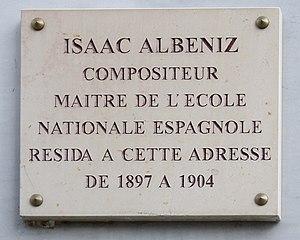
Plaque commémorative, 49 rue Erlanger, Paris 16e. «
La rue Erlanger est une voie du 16ᵉ arrondissement de Paris, en France.
Isaac Manuel Francisco Albéniz y Pascual, né le 29 mai 1860 à Camprodon et mort le 18 mai 1909 à Cambo-les-Bains, est un pianiste et compositeur espagnol. Il est particulièrement renommé pour ses œuvres pour piano inspirées de la musique folklorique espagnole. Francisco Tárrega et Miguel Llobet ont transcrit pour la guitare un grand nombre de ses pièces. Ces transcriptions participent aujourd'hui grandement à la renommée d'Albéniz.